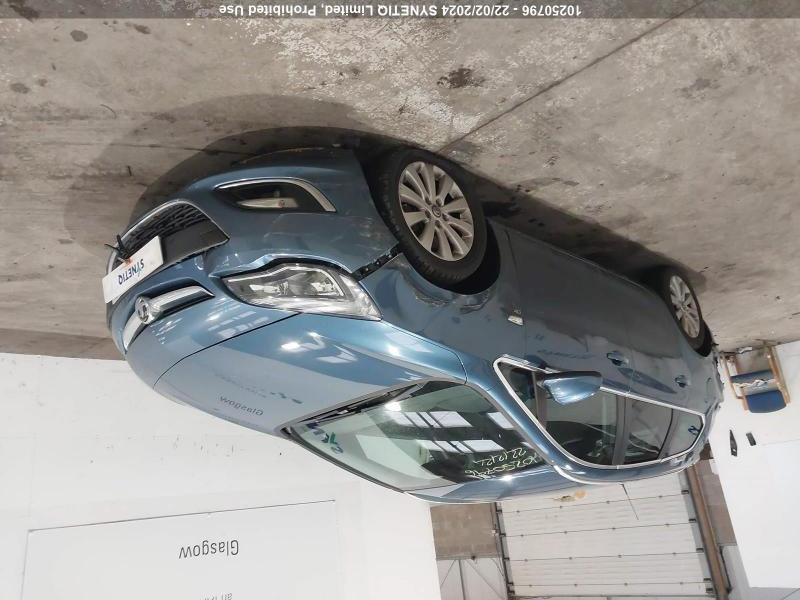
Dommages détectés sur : pare-choc avant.
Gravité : mineur